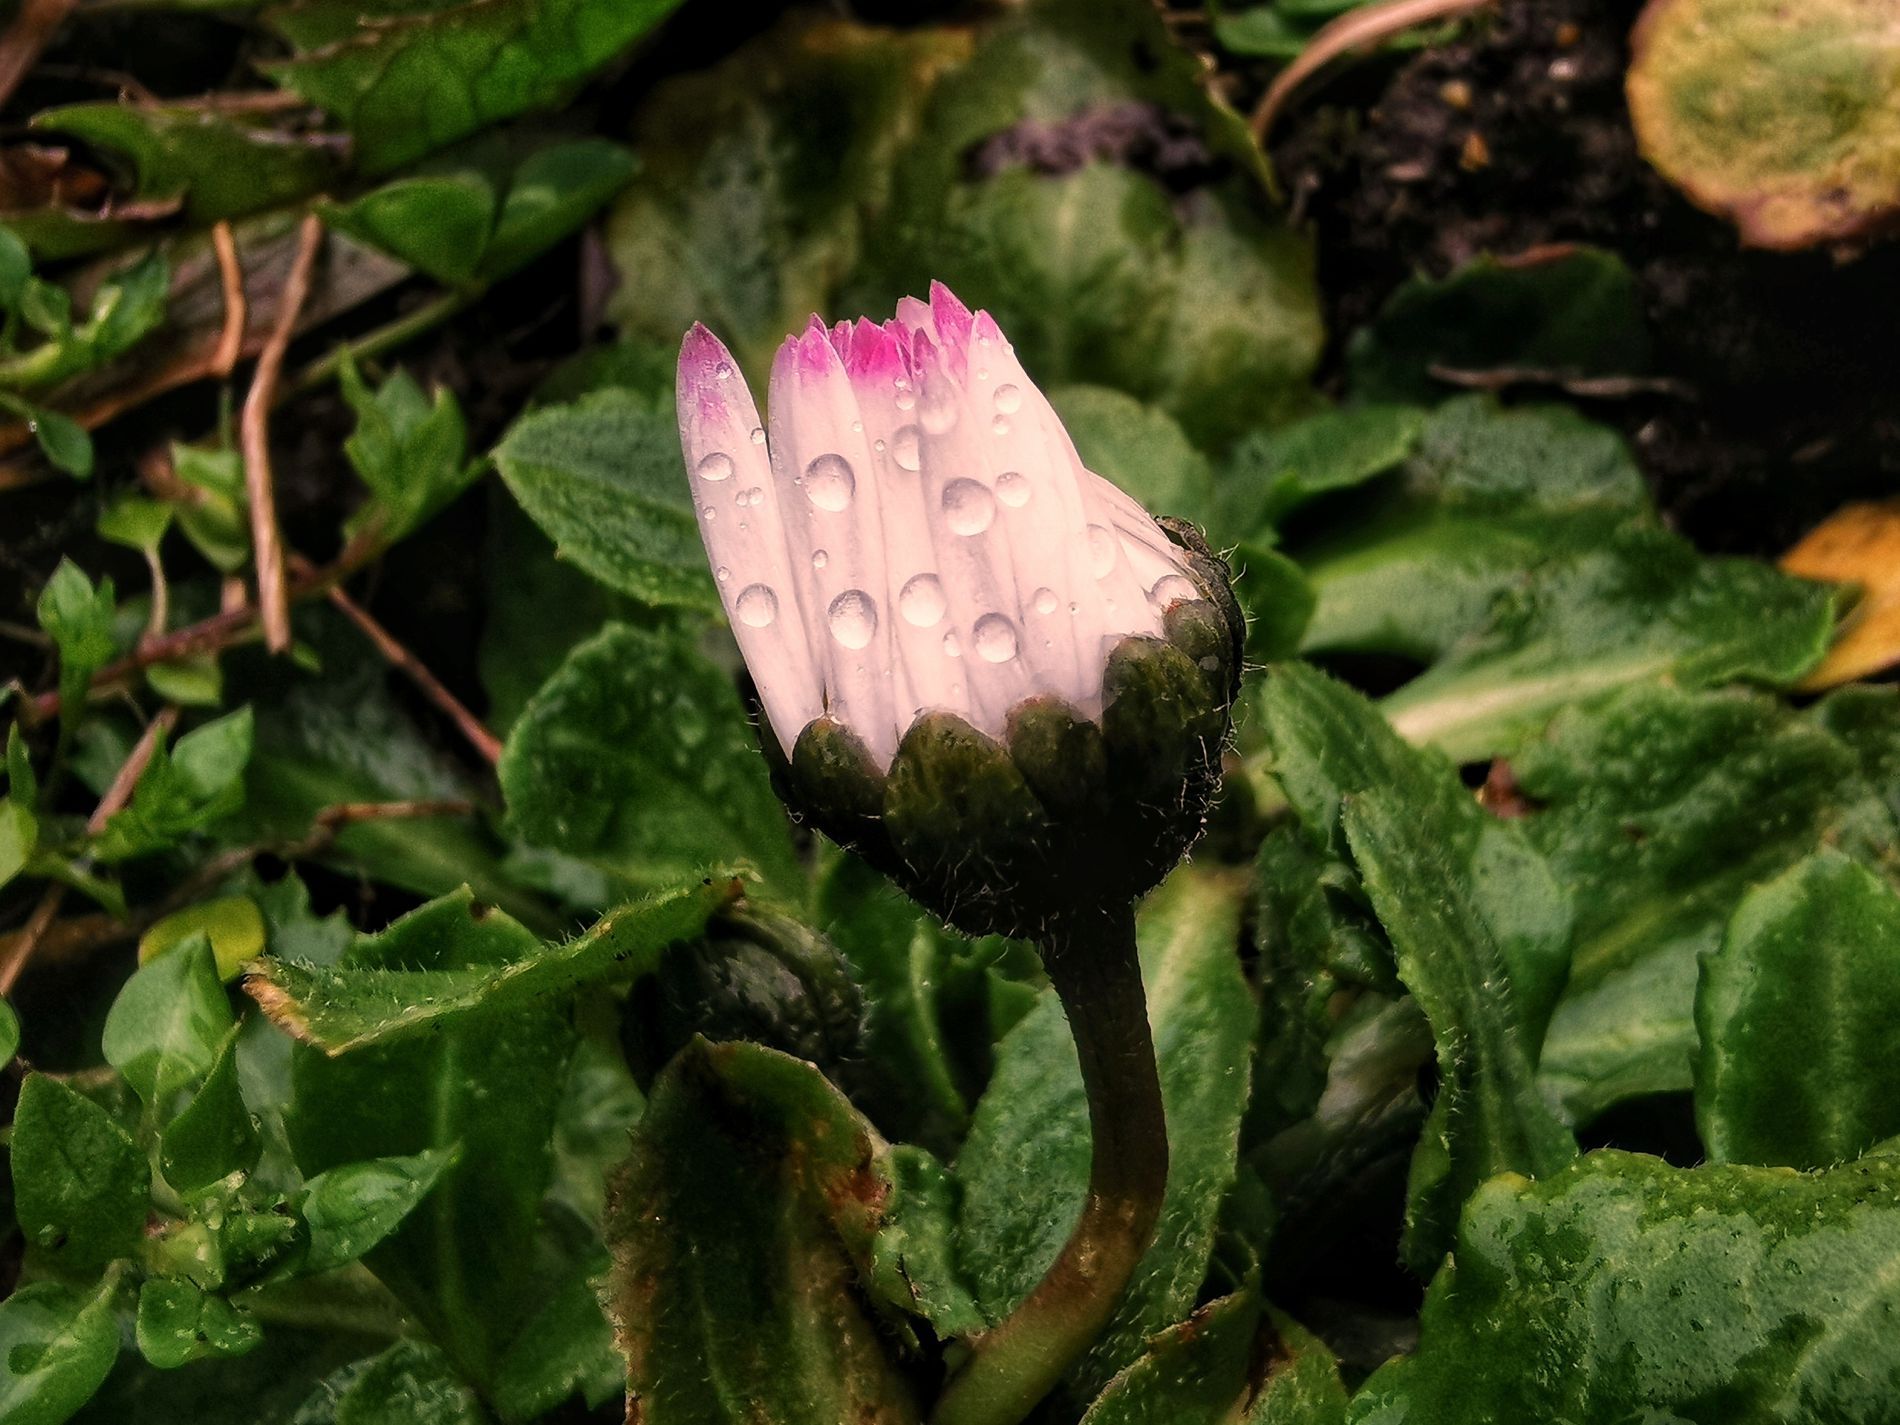
Flower Bud
A close-up of a flower bud with water droplets on its pink petals surrounded by green leaves and vegetation
A close up side angle shot of a flower bud with water droplets on its petals surrounded by green leaves and soft natural light showcasing pink green and white colors in a realistic style
Labels: Bud, Flower, Plant, Sprout, Daisy, Petal, Leaf, Geranium, Dahlia, Herbal, Herbs, Purple, Acanthaceae, Soil, Lily, Pond Lily, Anemone, Outdoors, Vegetation, Nature, Green, Leaves
Camera: HUAWEI VOG-L29
Aperture: F2.2
Exposure: 1/213 sec
ISO: 50
Focal length: 2.4 mm